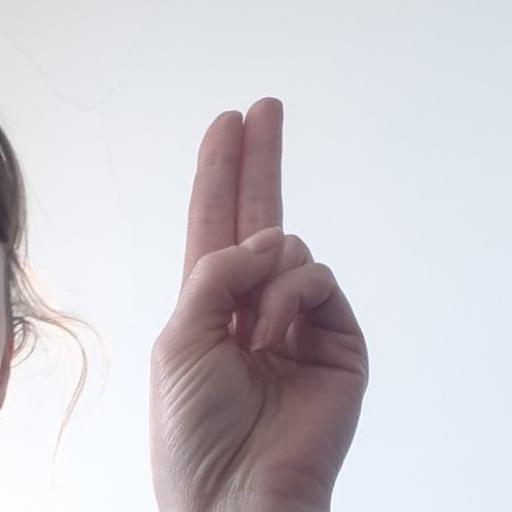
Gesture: two_up